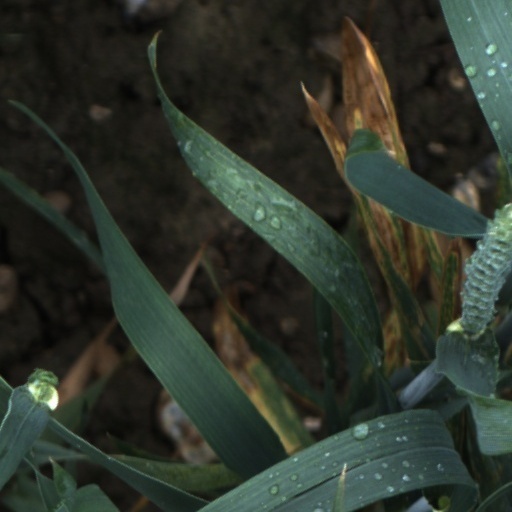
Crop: wheat